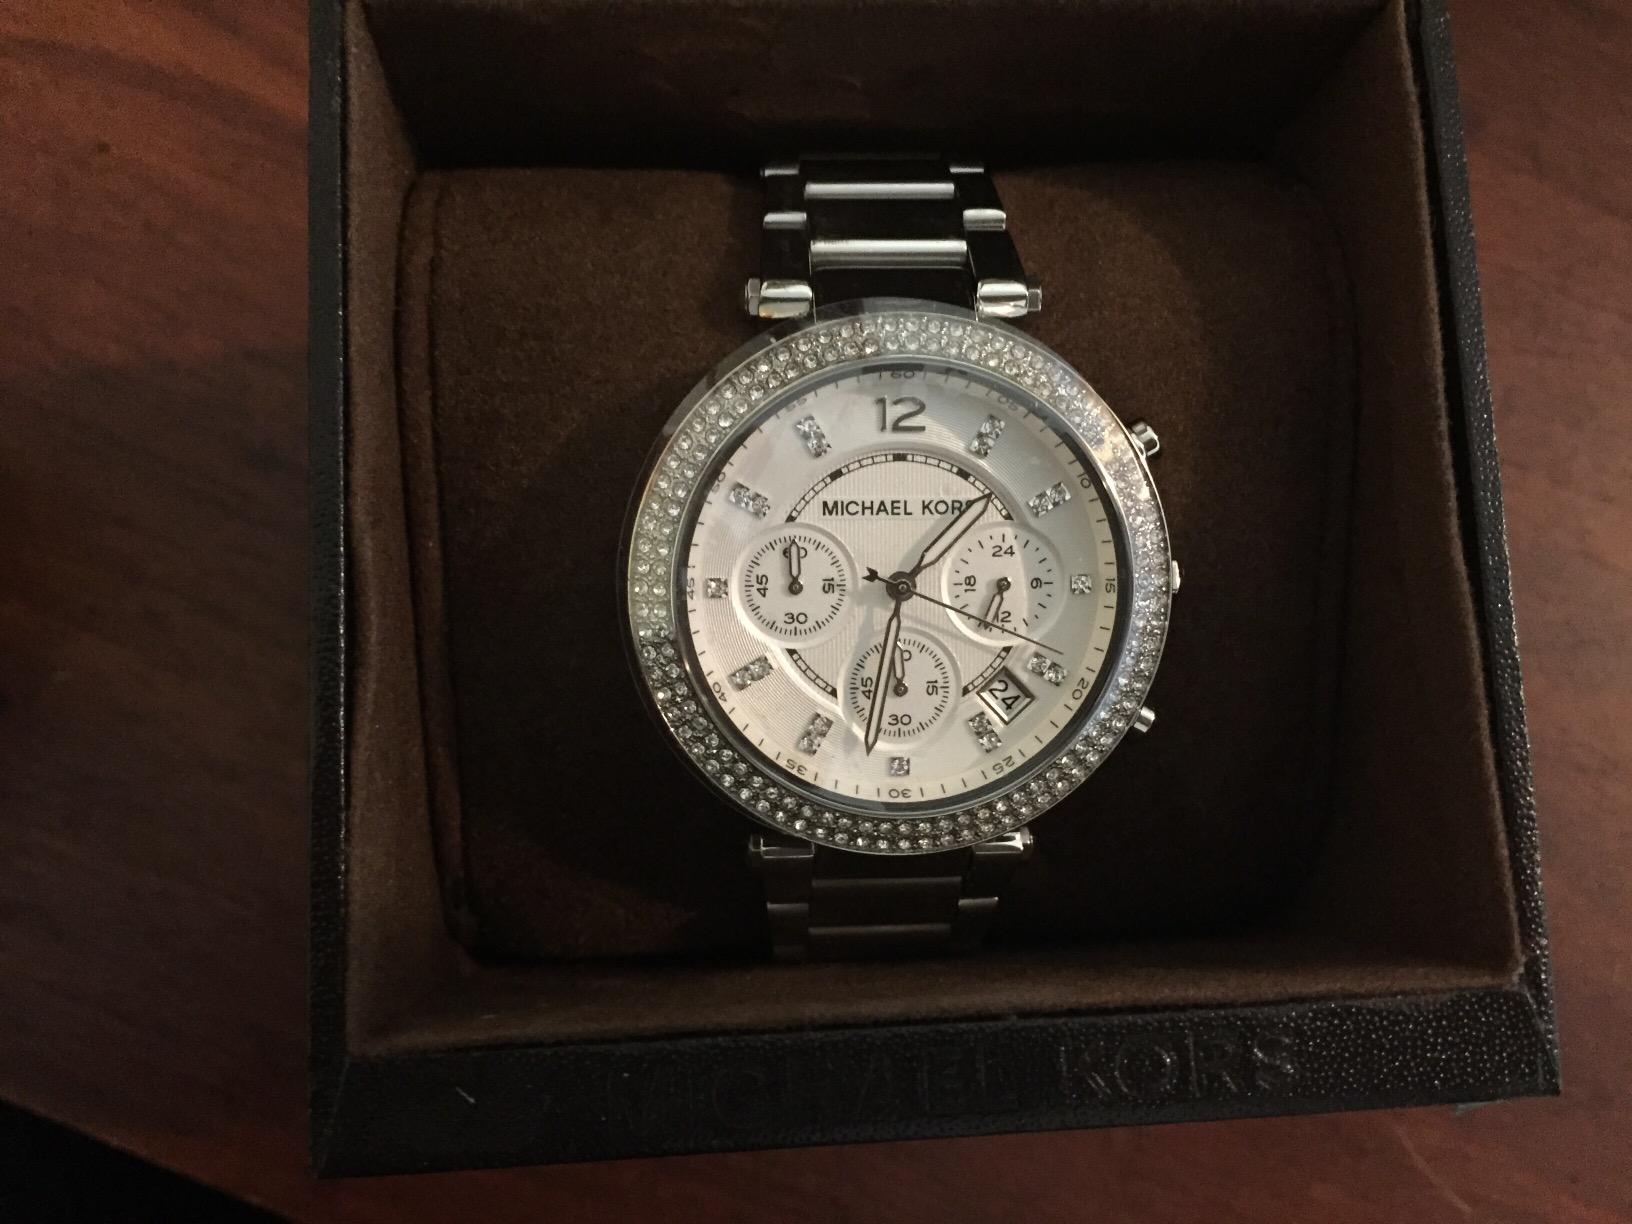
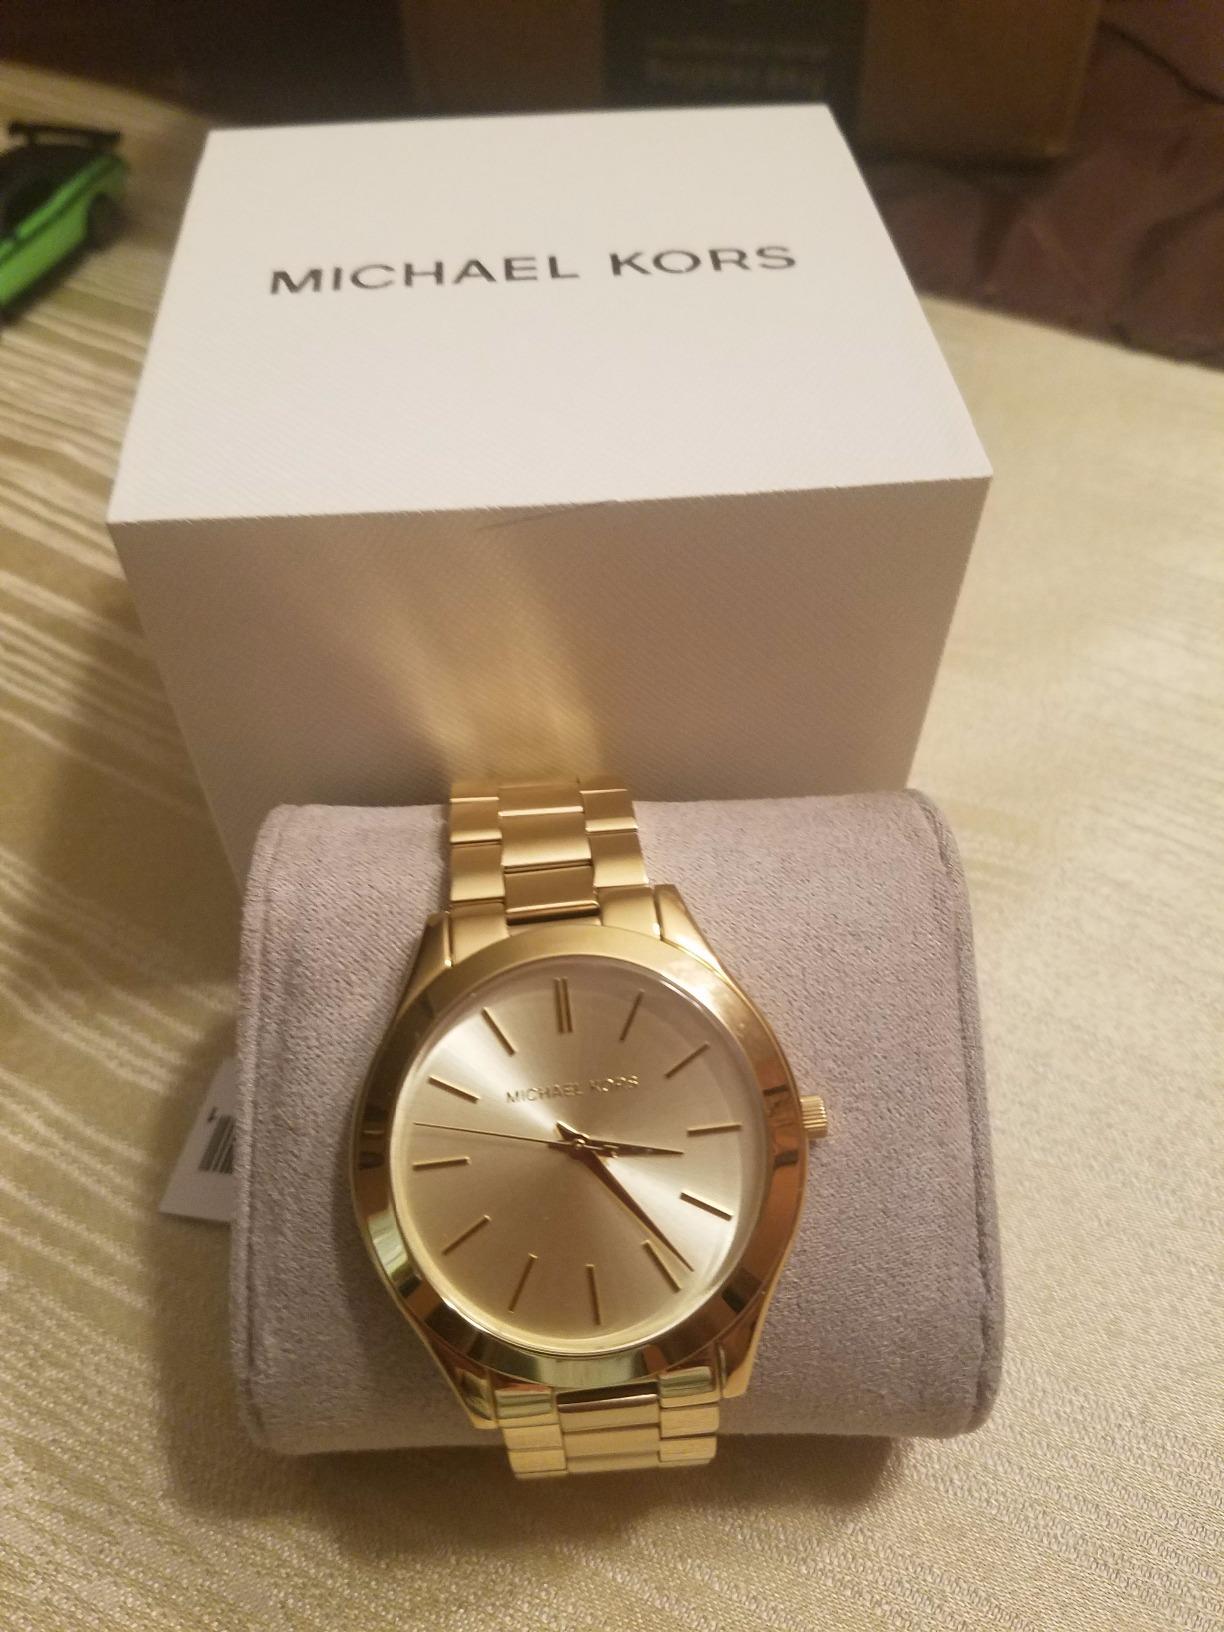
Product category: accessories_watch
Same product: no